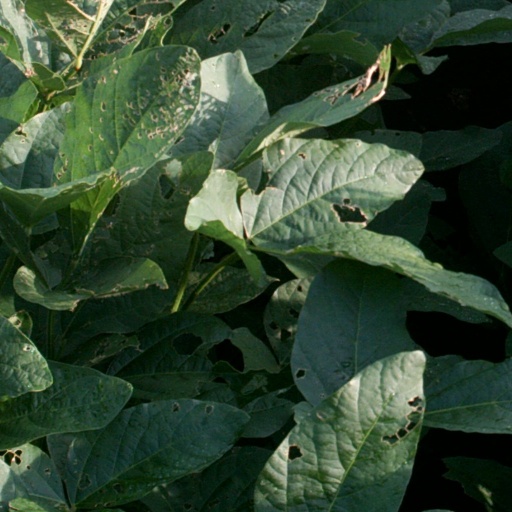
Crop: soybean